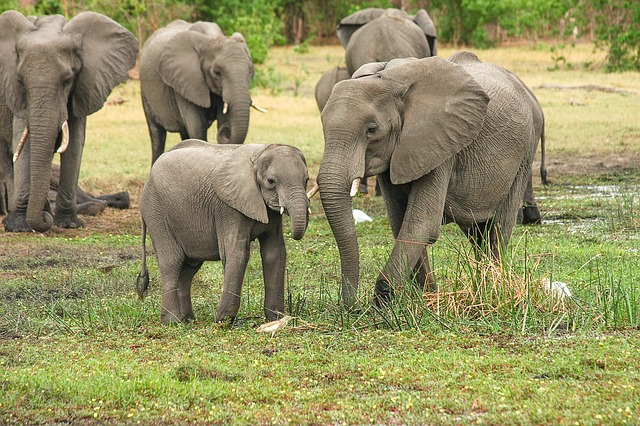
Label: elephant